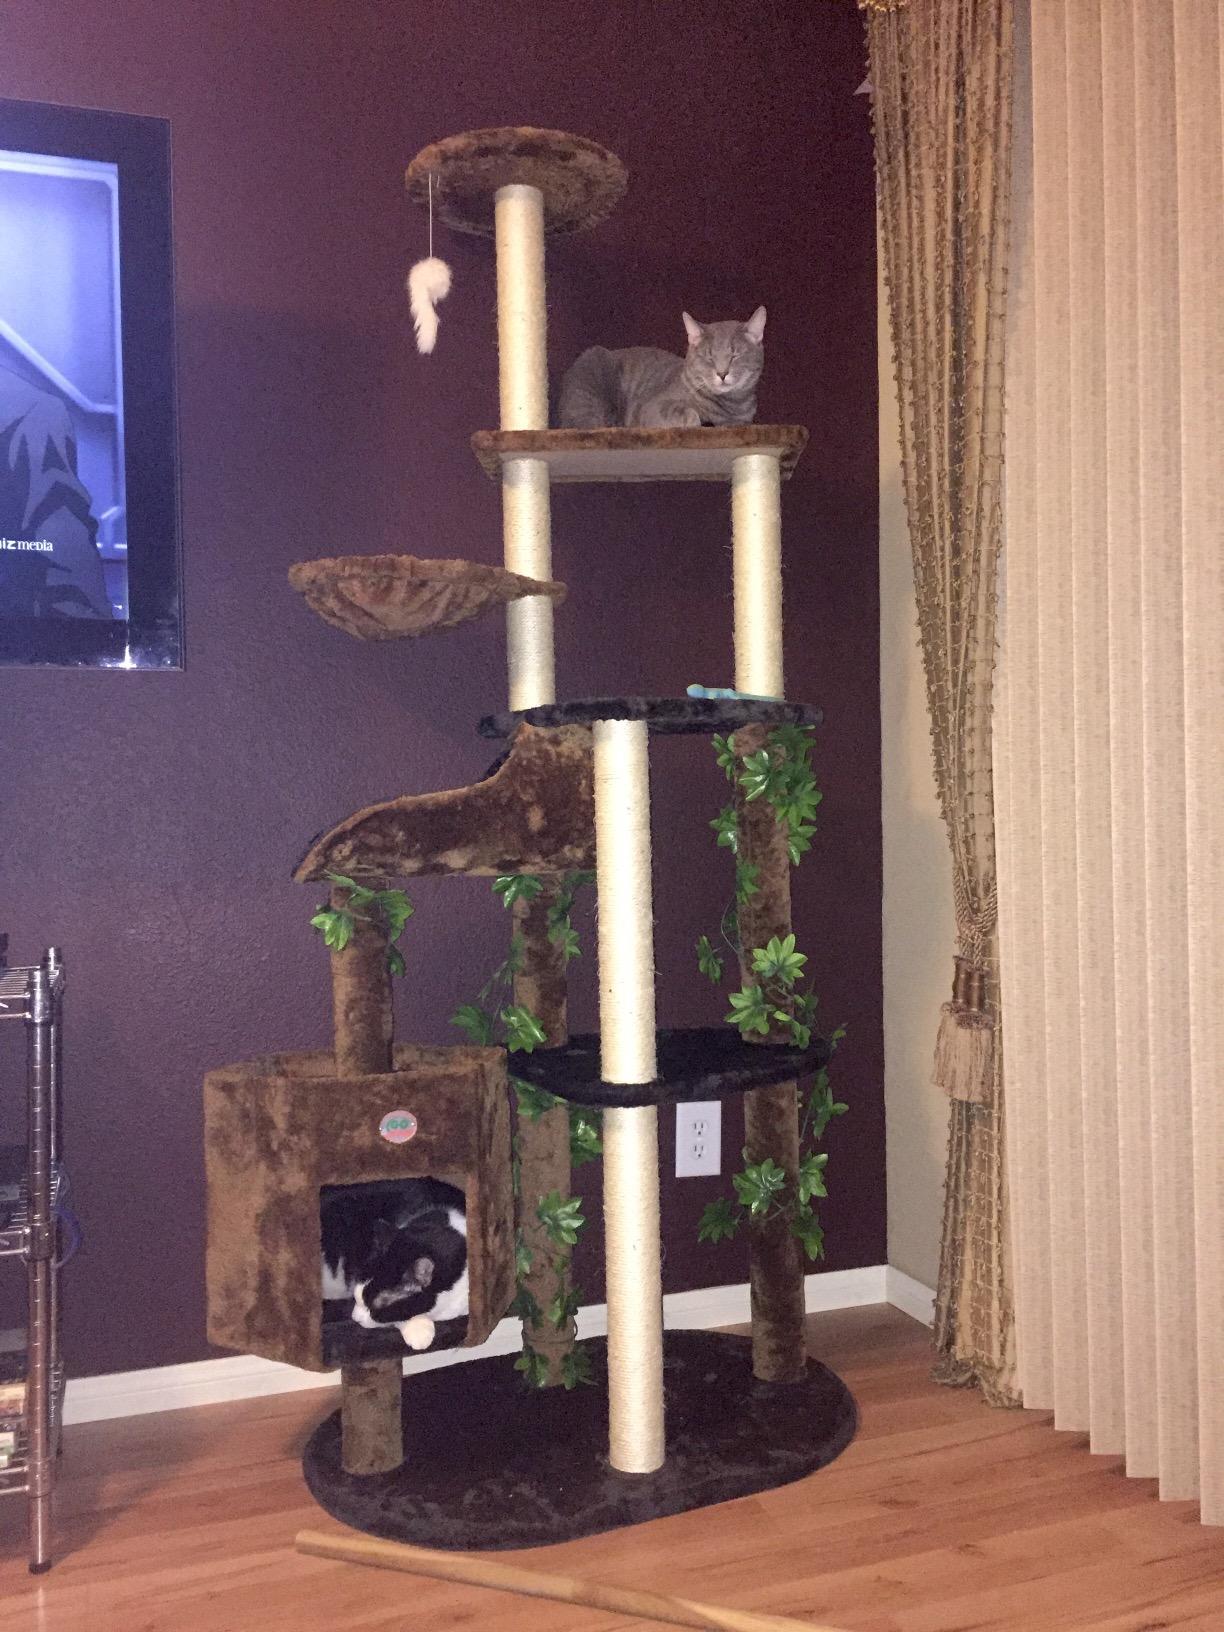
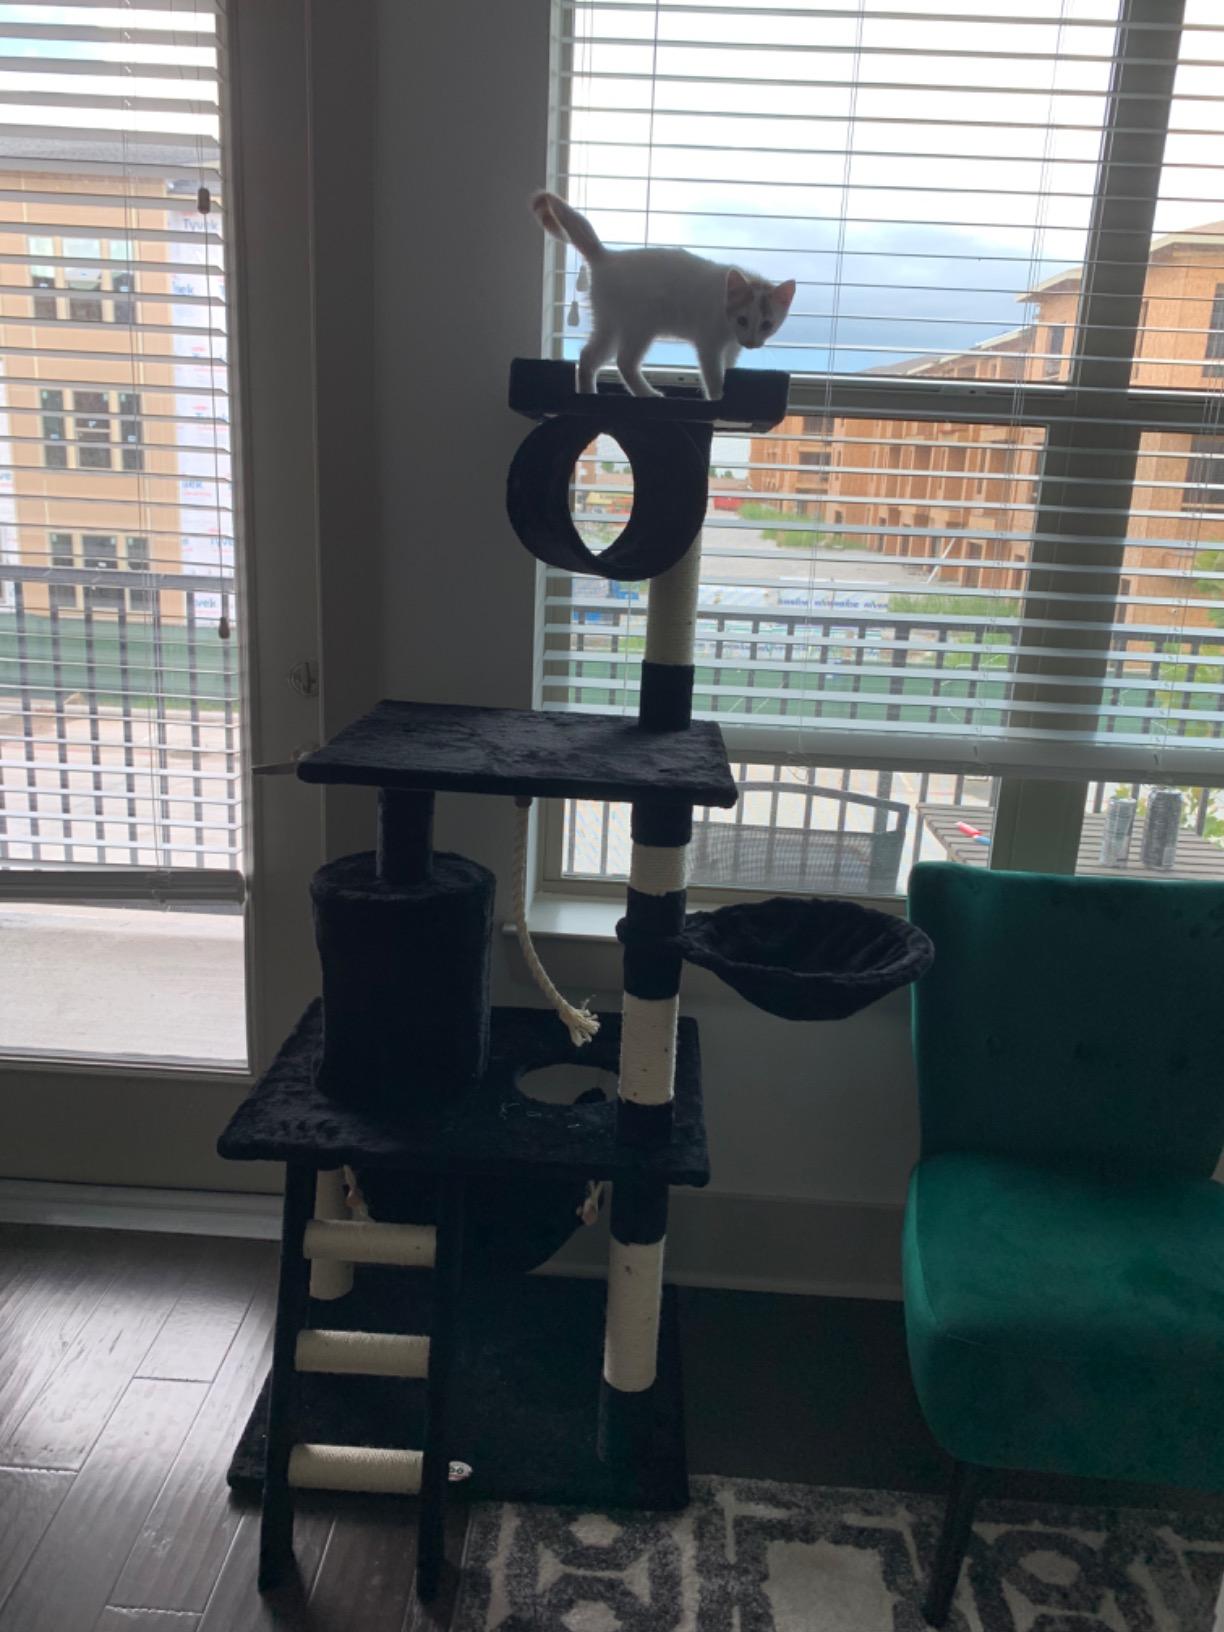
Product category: items_cat tree
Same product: no